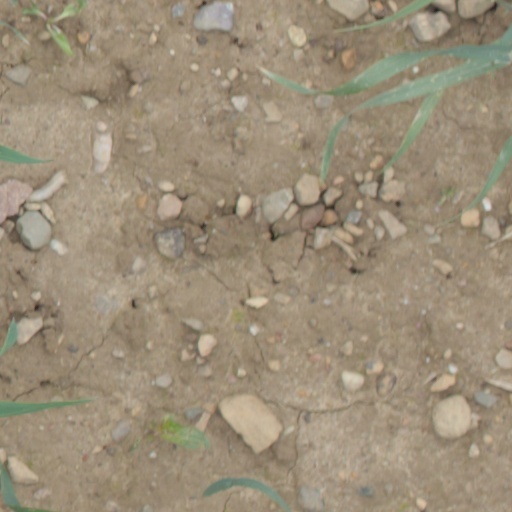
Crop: wheat